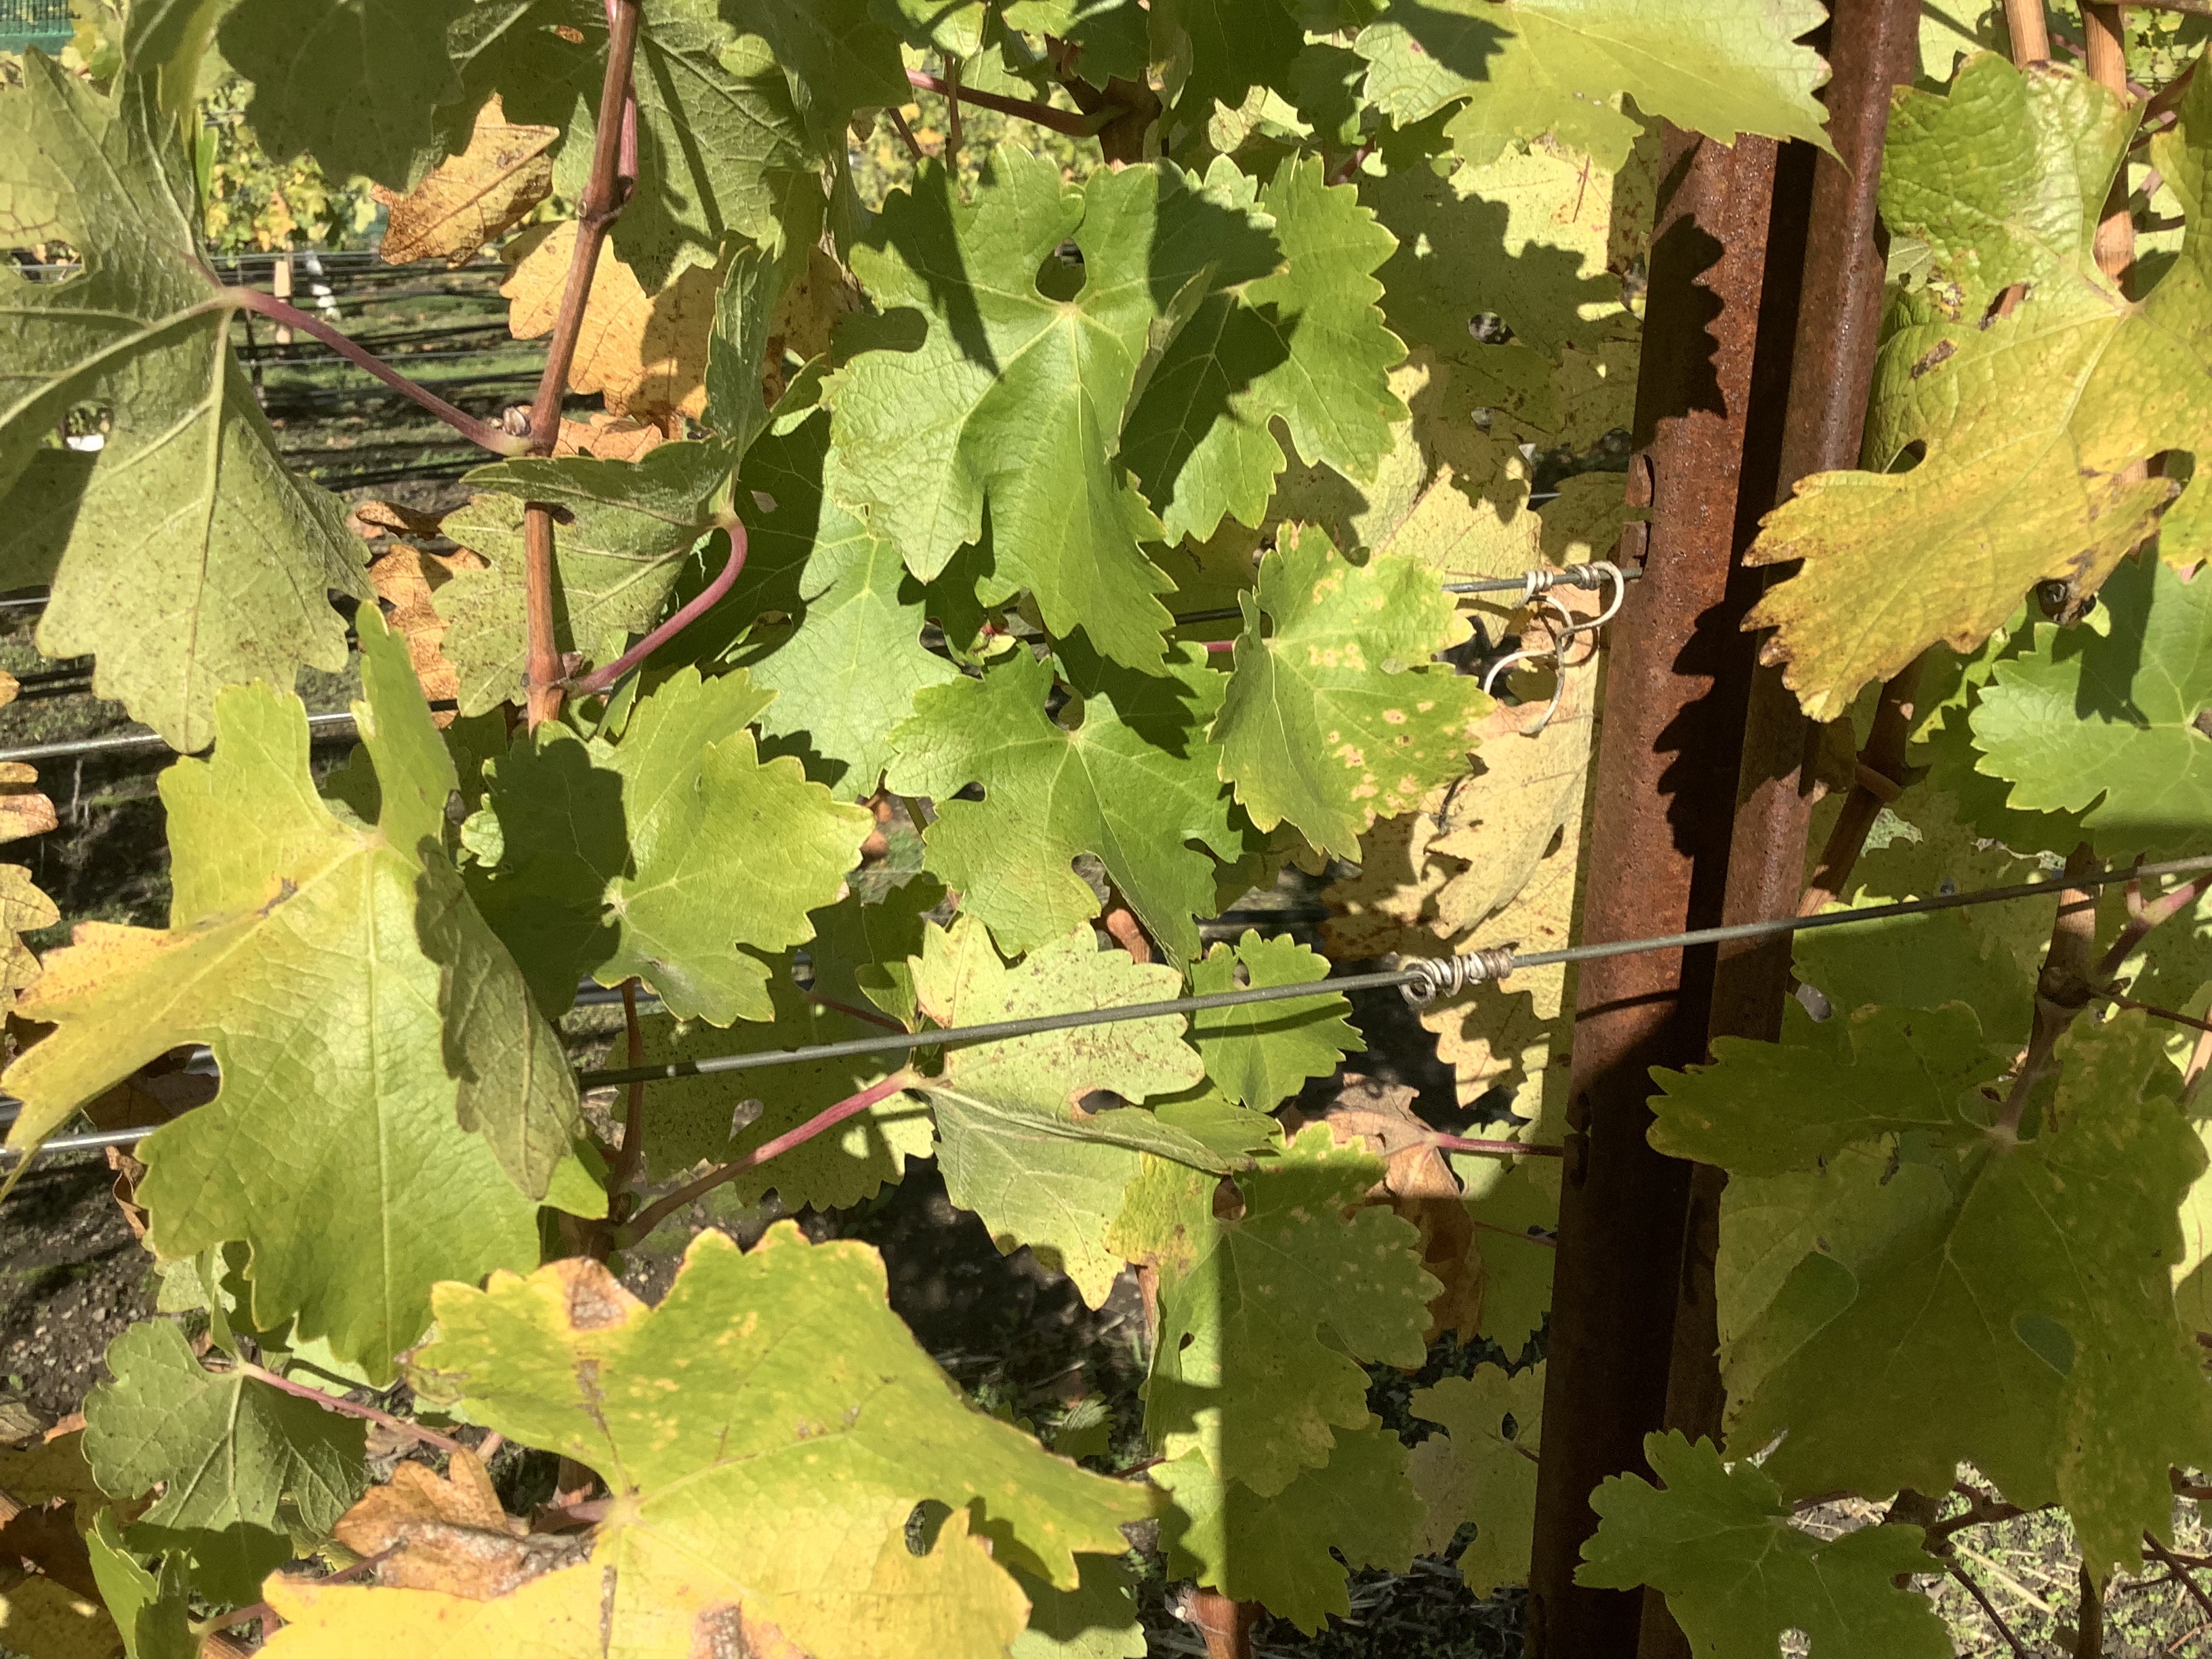
Label: No Virus